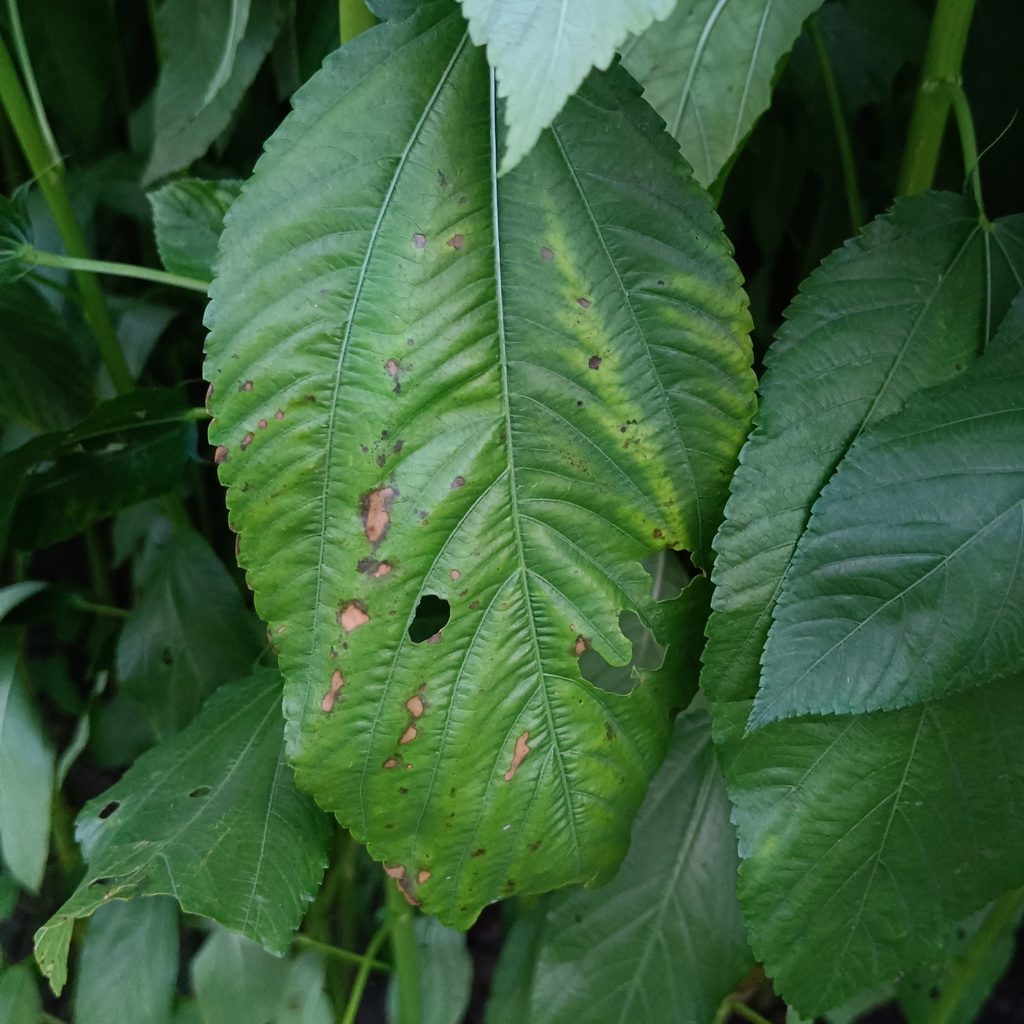
Label: Holed